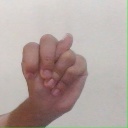
अक्षर: न